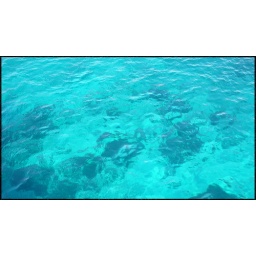
Am having an unaccustomed burst of colour but I really can't see this in black and white ...